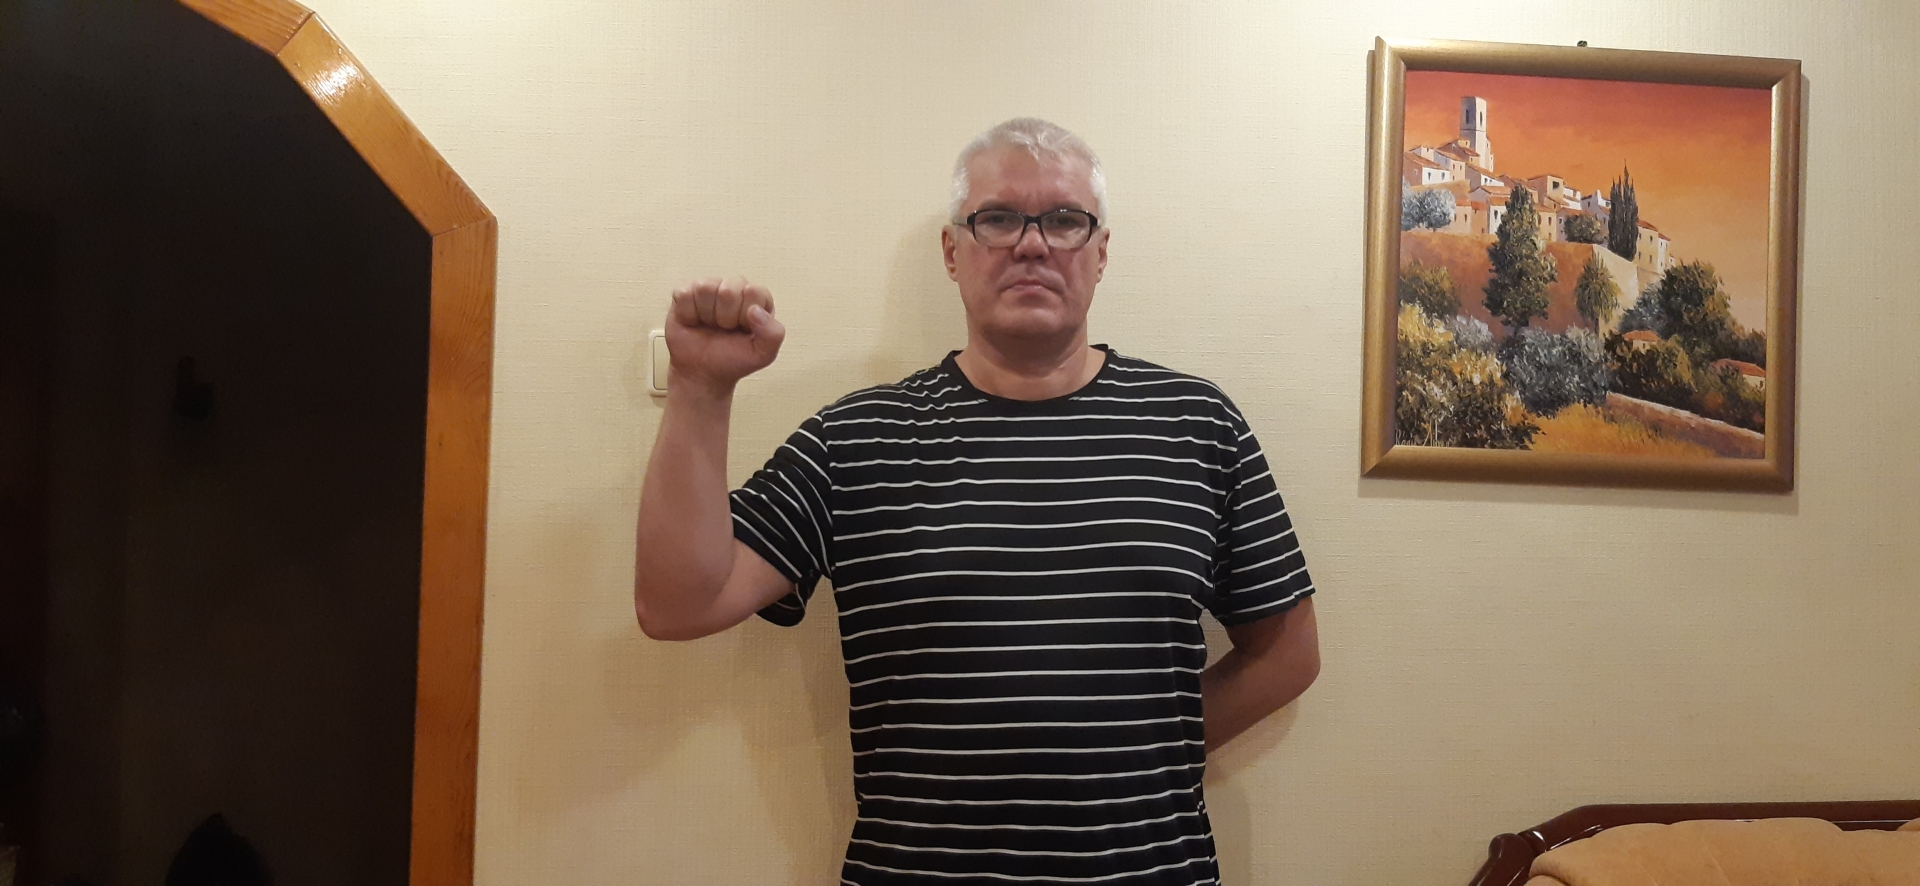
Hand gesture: fist